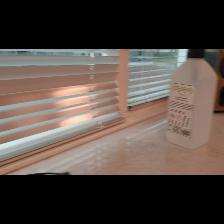
Label: NonHuman